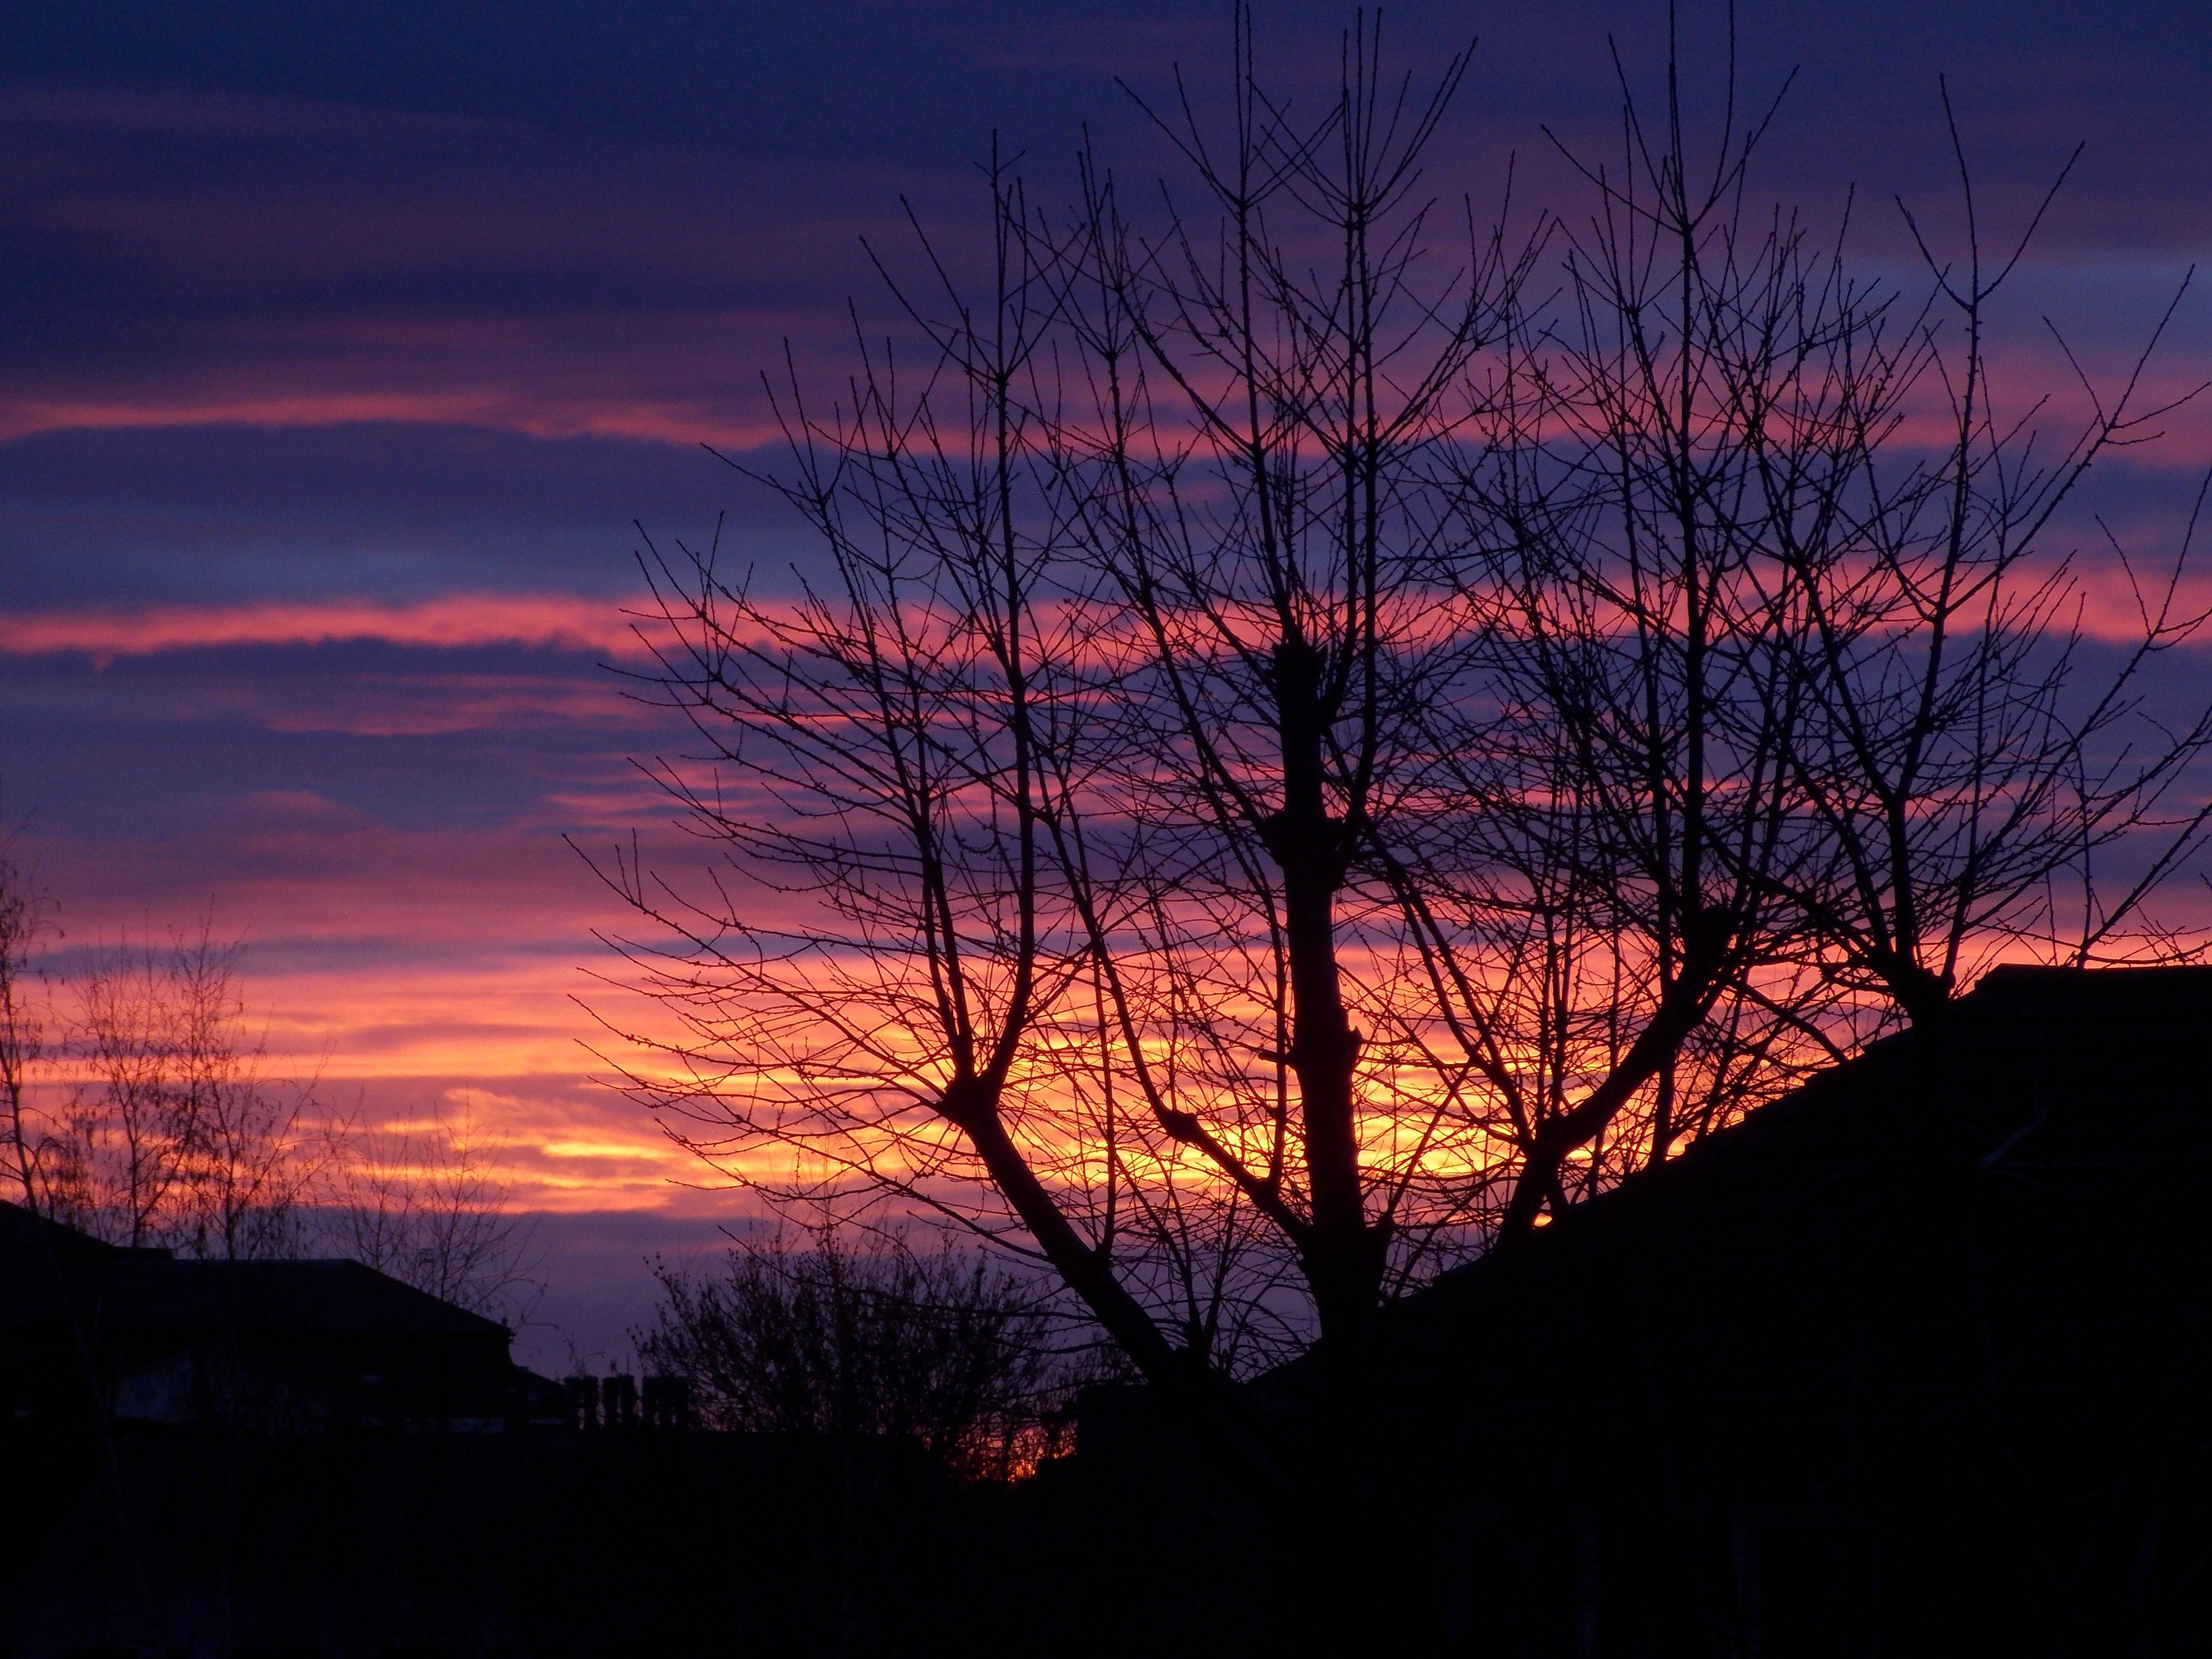
sky, afterglow, red sky at morning, sunset, nature, cloud, sunrise, tree, red, branch, dusk, evening, blue, horizon, purple, natural landscape, atmosphere, morning, celestial event, orange, woody plant, sunlight, night, plant, landscape, dawn, meteorological phenomenon, twig, silhouette, Tints and shades, overhead power line